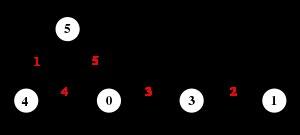
En théorie des graphes, un étiquetage gracieux d'un graphe non orienté à m arêtes est un étiquetage de ses sommets par des entiers naturels distincts pris dans l'ensemble {0, ..., m} qui a la propriété que les valeurs absolues des différences des étiquettes des extrémités des arêtes sont toutes distinctes et égales à 1, ..., m ; elles identifient ainsi de manière unique les arêtes. Un graphe qui admet un étiquetage gracieux est un graphe gracieux.